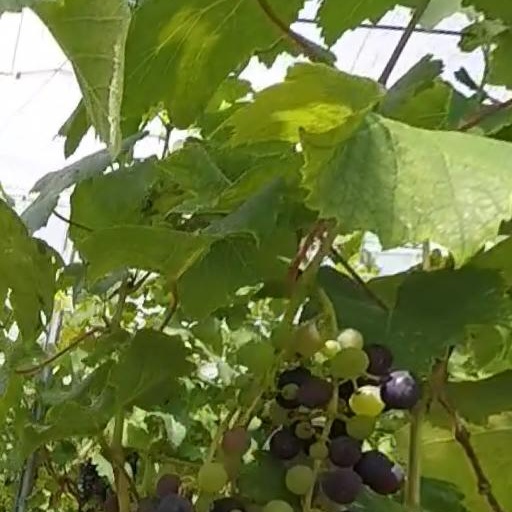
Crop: grape